Peter Burton

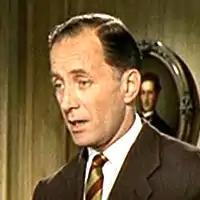
Burton as Major Boothroyd in "Dr. No" (1962)

Peter Ray Burton, was born in Bromley, Kent, to Frederick Ray Burton and Gladys Maude (née Frazer).